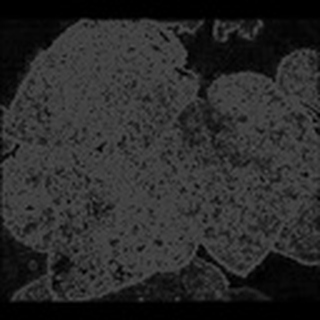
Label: cotton_powdery_mildew